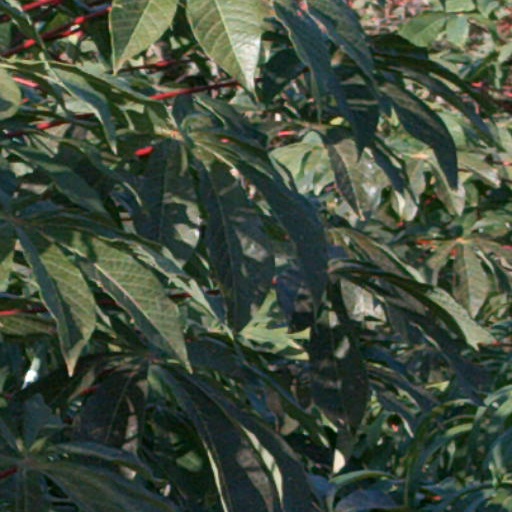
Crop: cassava